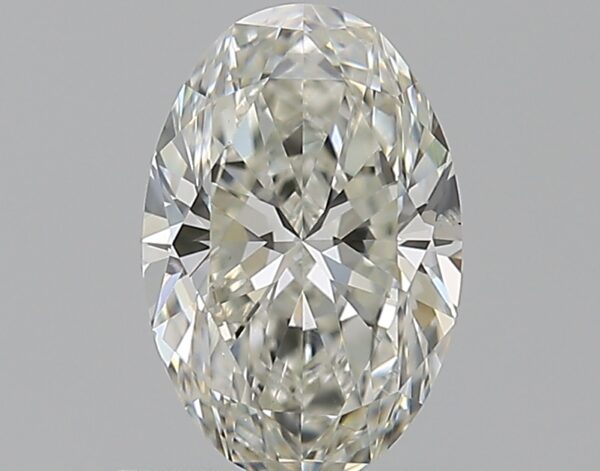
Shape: oval
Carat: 0.82
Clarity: SI1
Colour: I
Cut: EX
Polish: EX
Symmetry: VG
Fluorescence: N
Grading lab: GIA
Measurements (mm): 7.58 x 5.05 x 3.16